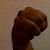
The image shows a hand gesture representing the letter 'M' in Indian Sign Language.